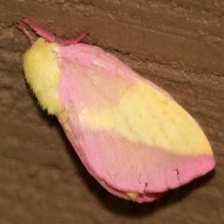
Species: ROSY MAPLE MOTH